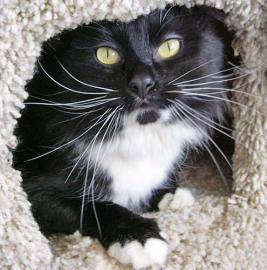
Label: cat